Denbighshire

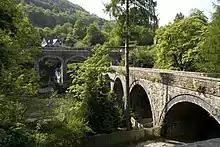
Berwyn Viaducts, Denbighshire

Denbighshire is a county in the north-east of Wales. It borders the Irish Sea to the north, Flintshire to the east, Wrexham to the southeast, Powys to the south, and Gwynedd and Conwy to the west. Rhyl is the largest town, and Ruthin is the administrative centre. Its borders differ from the historic county of the same name.